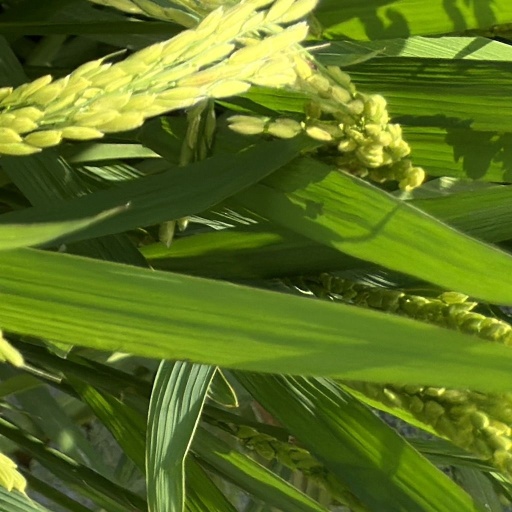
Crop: rice